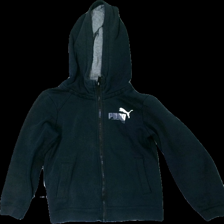
View: front
Type: Hoodie
Category: Children
Brand: Puma
Colors: Grey, Black, White
Material: 100% cotton
Pattern: Logo print
Cut: Regular
Size: 128
Season: All
Holes: Major
Damage: hål
Damage location: bottom left
Damage 2: hål
Damage 2 location: bottom left
Damage 3: hål
Damage 3 location: middle right
Price range: <50
Recommended usage: Export
Description: svart hoodie med dragkedja och logga  ,flera små hål